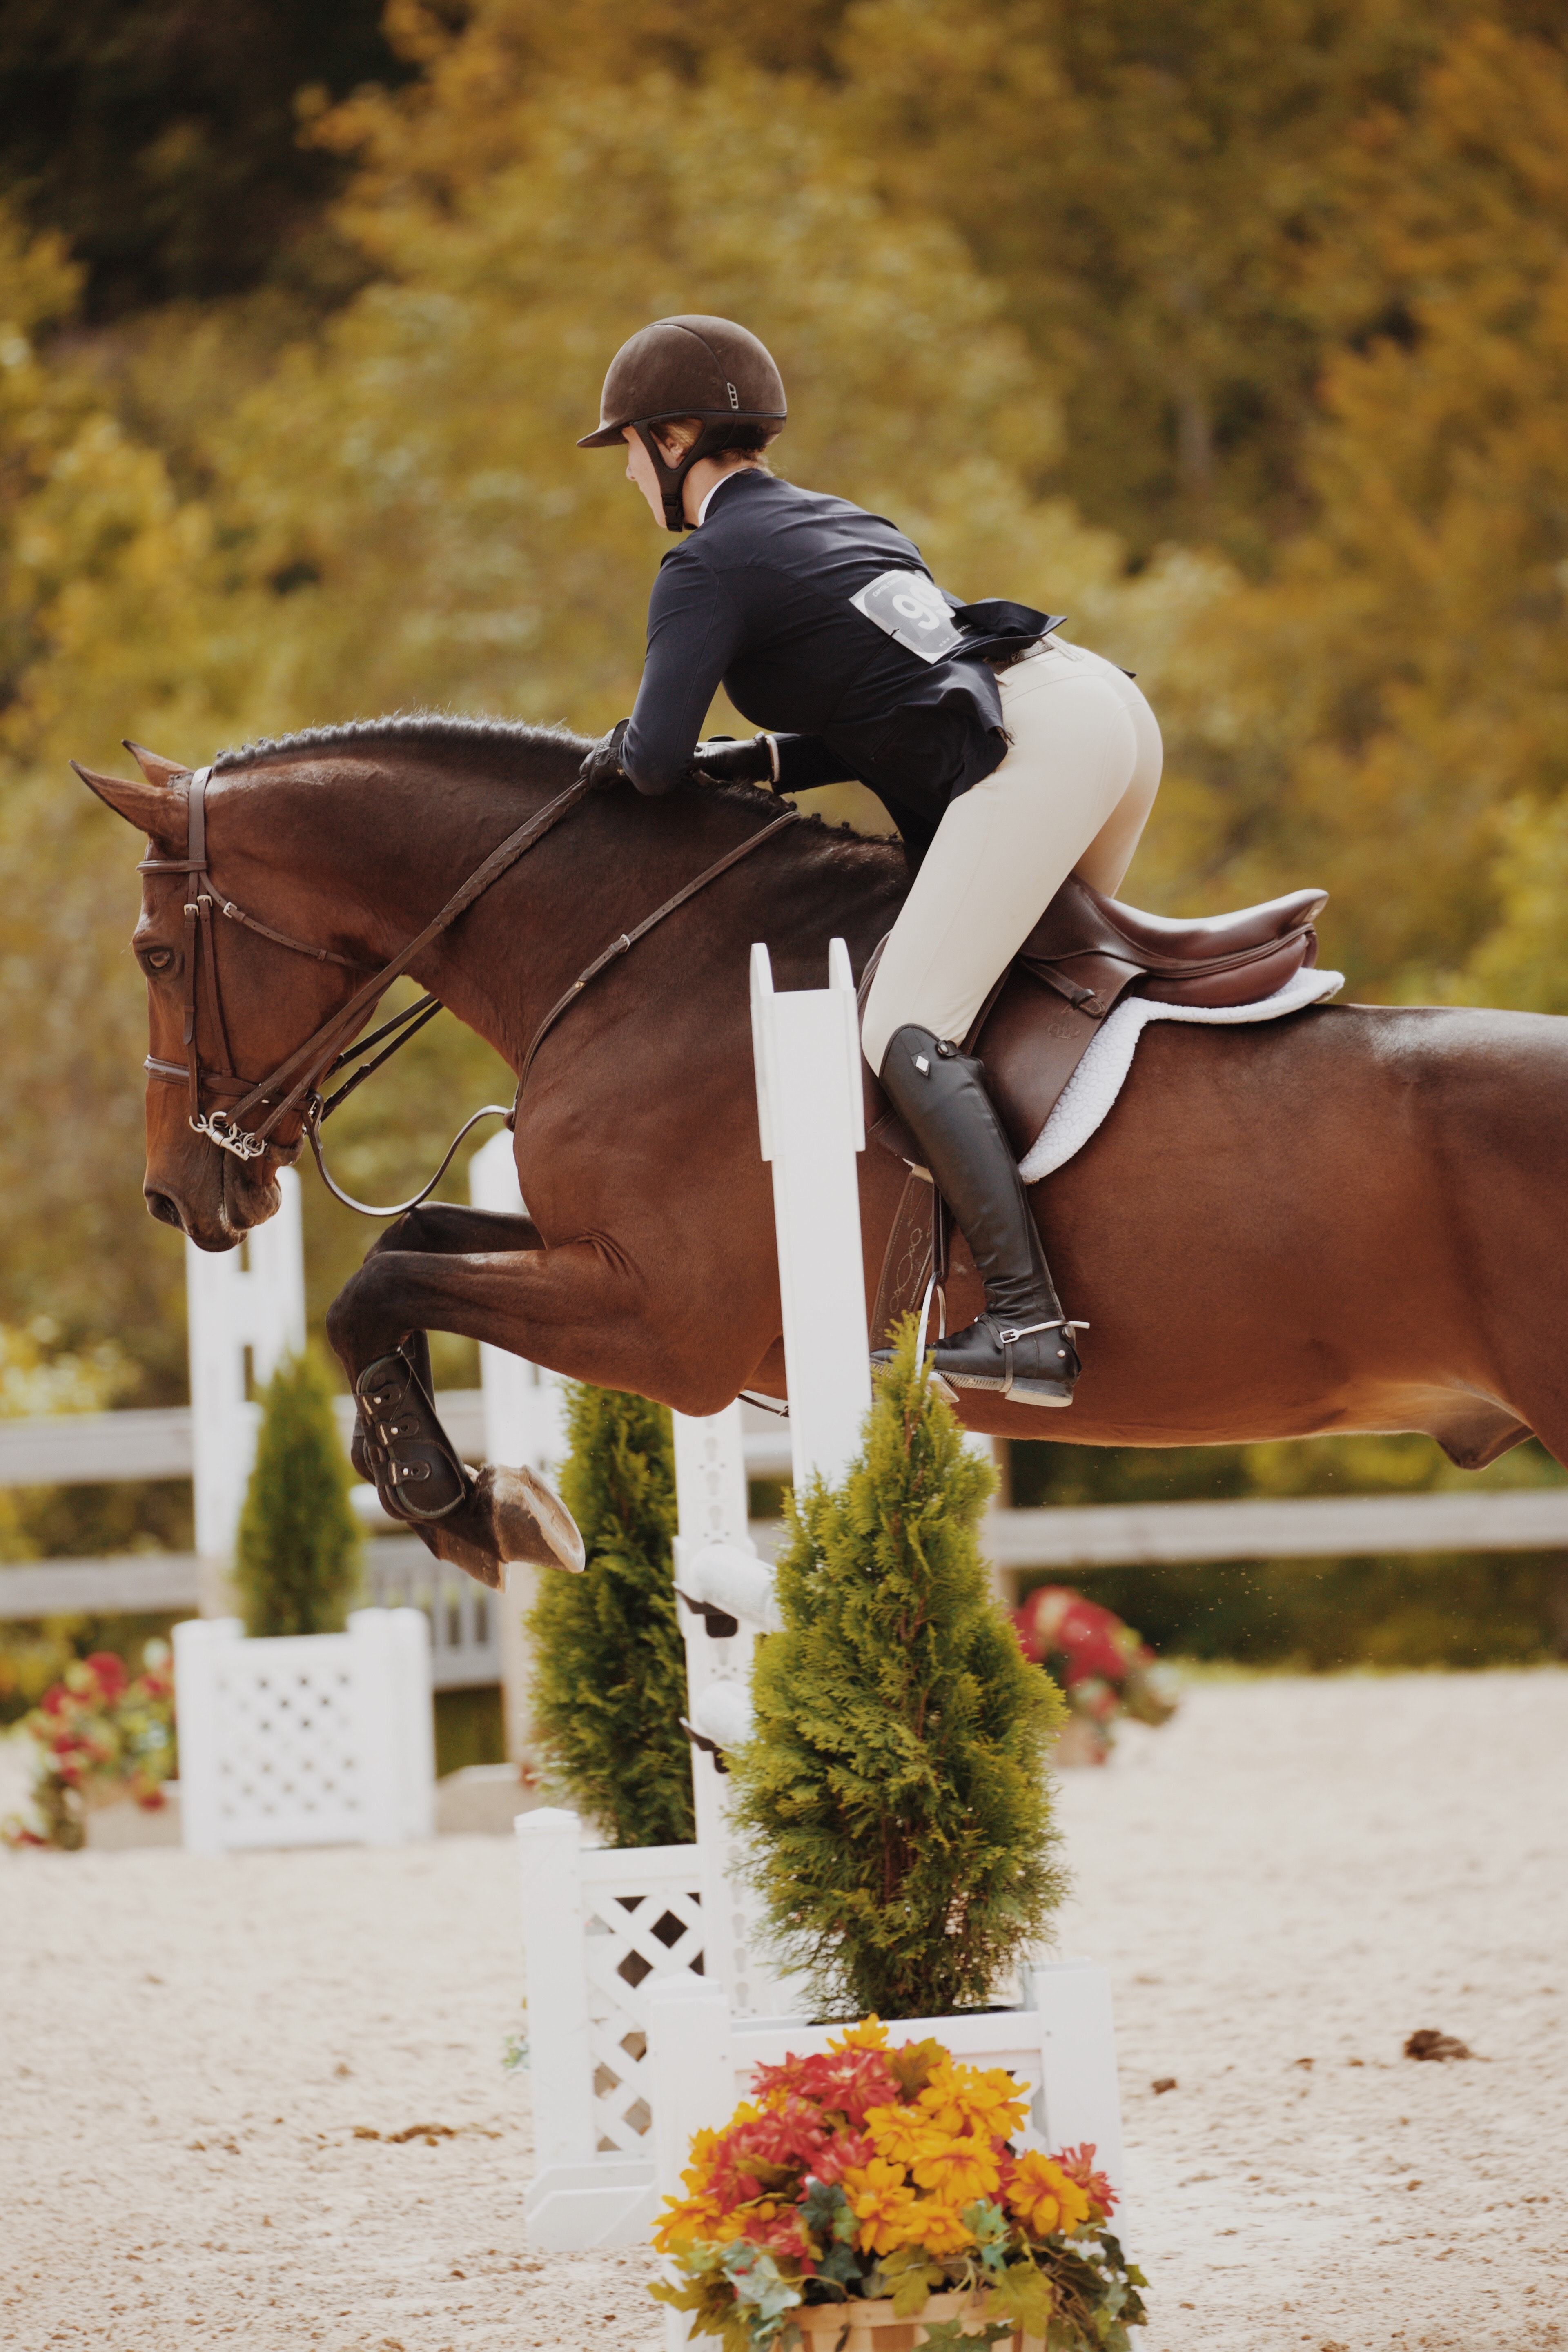
horse, bridle, equestrianism, sports, eventing, rein, show jumping, cross country equestrianism, english riding, halter, equestrian, animal sports, mammal, equitation, horse supplies, saddle, hunt seat, jumping, outdoor recreation, horse tack, recreation, equestrian sport, individual sports, mare, steeplechase, jockey, dressage, modern pentathlon, tree, stallion, sorrel, bit, competition, competition event, riding boot, pack animal